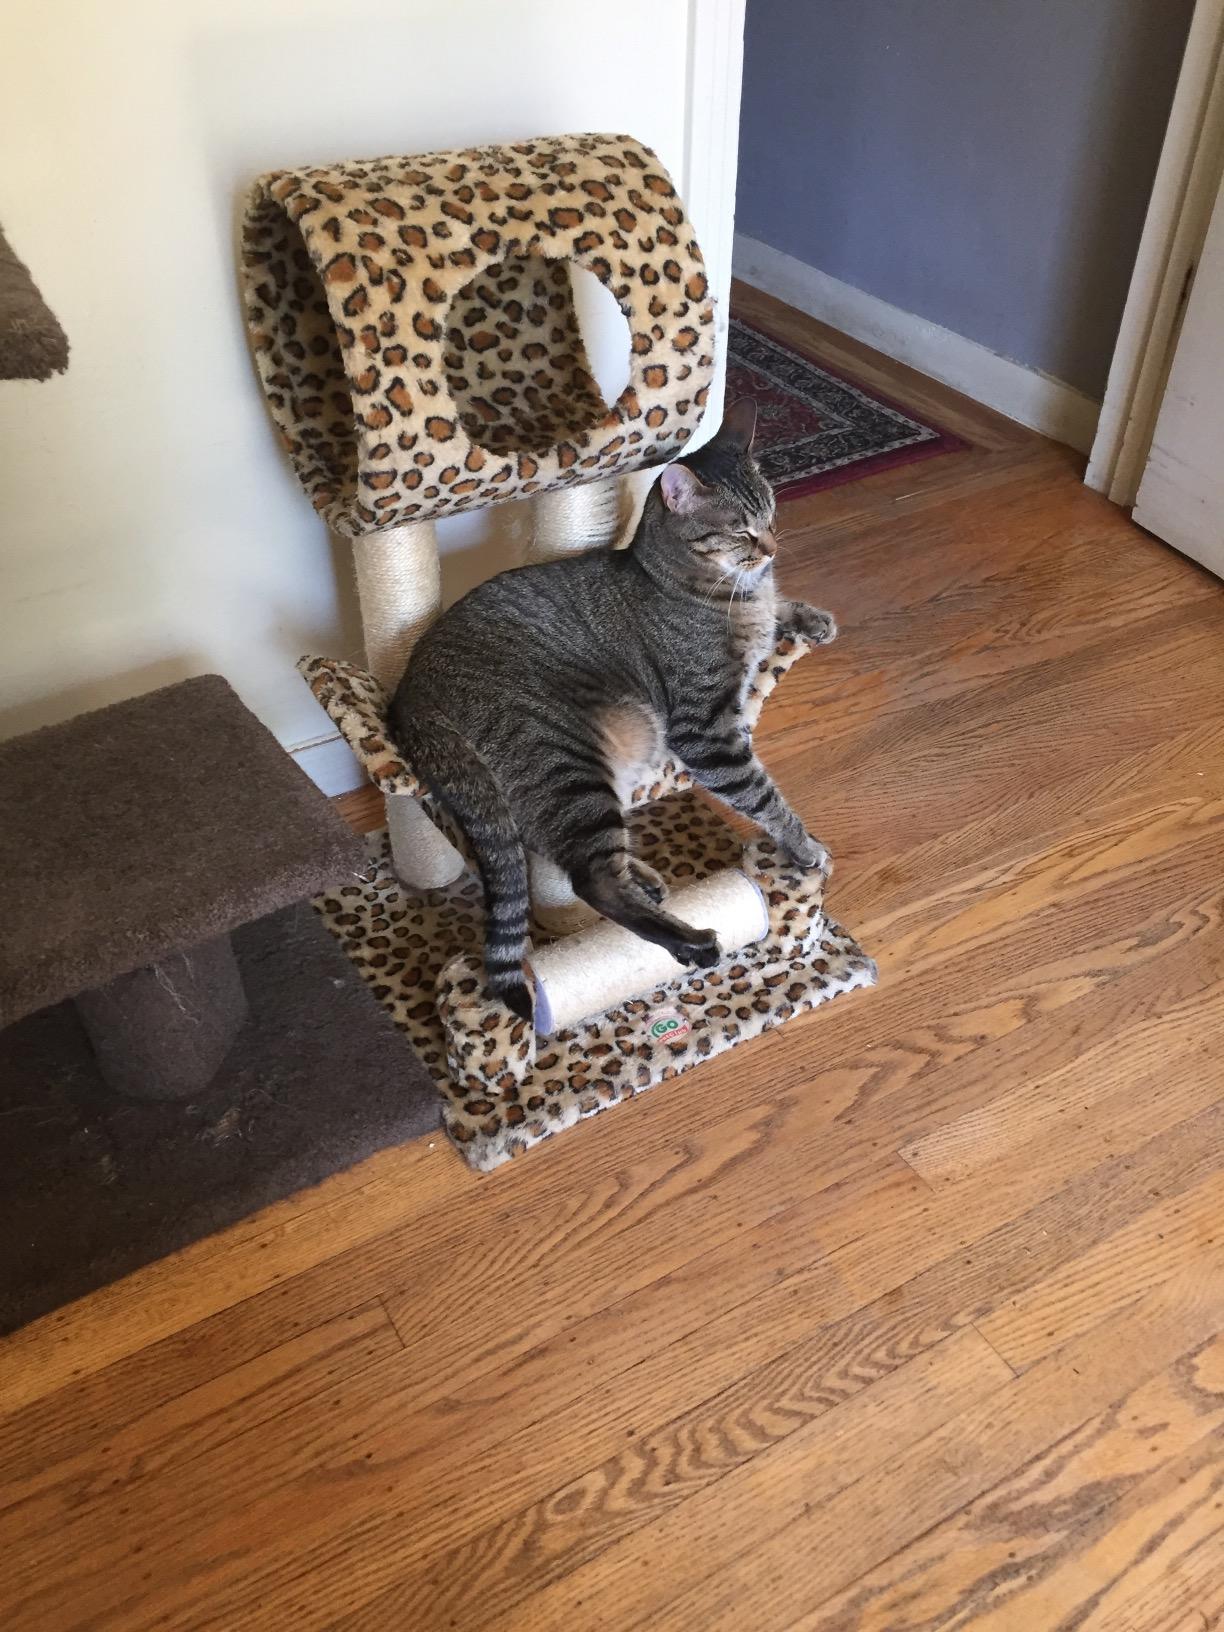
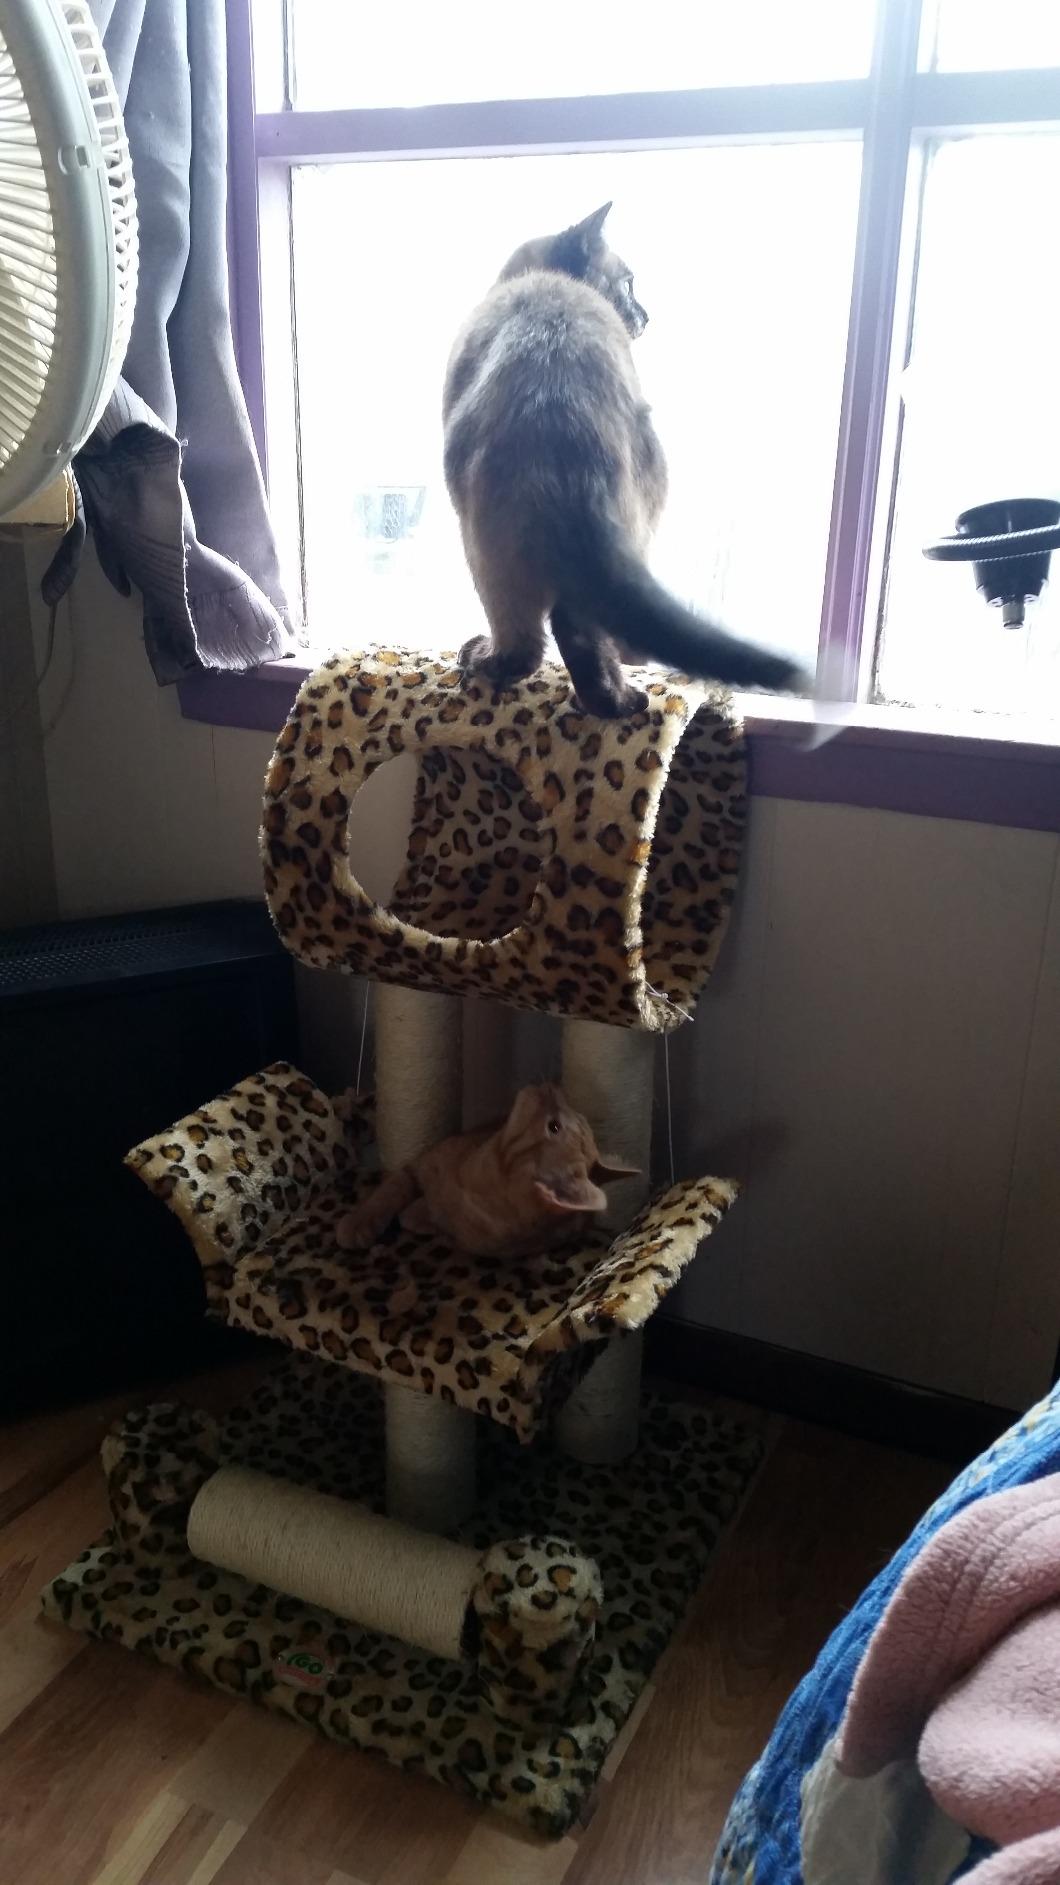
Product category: items_cat tree
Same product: yes